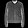
Label: Coat